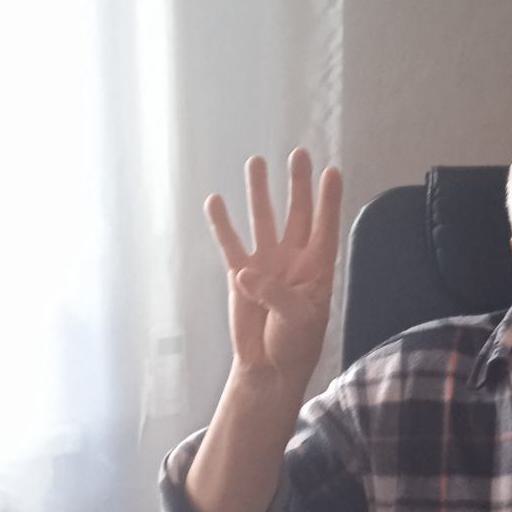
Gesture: four